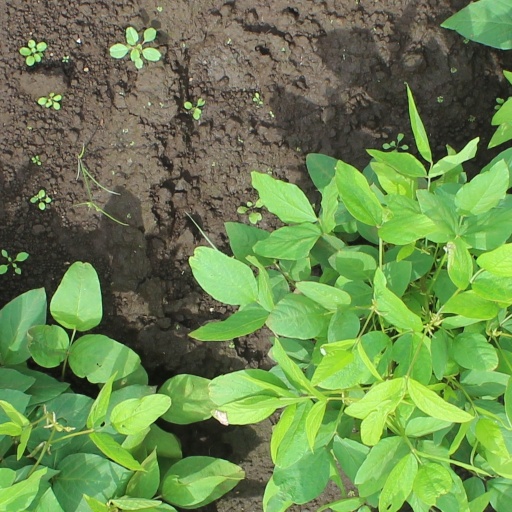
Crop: soybean